2010–11 Derby County F.C. season

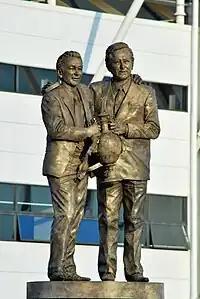
Clough and Taylor Statue

With the end of the transfer window approaching, Derby took Adelaide United youngster Alex Sunasky on trial and registered loan bids for W.B.A. striker Chris Wood, Real Valladolid's Alberto Bueno and long term target, Everton forward James Vaughan. Bueno eventually joined on a season long loan. It was also revealed that Clough left the Coventry defeat 5 minutes early to watch Notts County midfielder Ben Davies. though he remained at Notts County. Rob Hulse was again linked with a move away from the club, this time to Cardiff City, this time with the possibility of a cash-plus-Ross McCormack deal (though McCormack later joined Leeds United) and Queens Park Rangers. He eventually joined QPR for an undisclosed fee believed to be in the region of £750k, rising to over £1m after clauses. The only other move saw Arnaud Mendy leave to join Tranmere Rovers on a month-long loan.